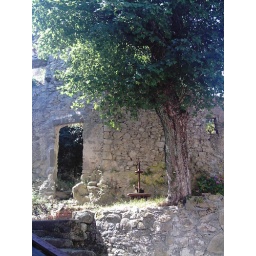
a cross under a tree in the town of Cornice, Liguria, Italy